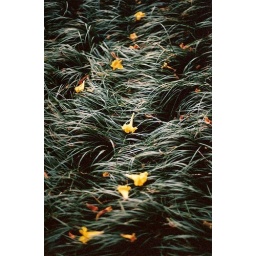
Cellophane flowers of yellow and greenTowering over your headLook for the girl with the sun in her eyesAnd she's gone..